Out of the Past (Agents of S.H.I.E.L.D.)

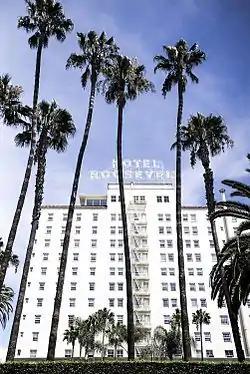
The Hollywood Roosevelt Hotel featured prominently in the episode

The episode was filmed in color, and all the visual effects were created in color as they normally would be. The episode was then color graded to be in black and white. The video monitors on set were also in black and white to aid in shooting the episode. "Agents of S.H.I.E.L.D." films with zoom lens, but for this episode, director Garry A. Brown chose 29 mm, 50 mm, 75 mm, and 100 mm prime lens "to help with the 1950s authenticity". Brown said "the favorite" lens was the 29 mm "because you could get in nice and close to the actors and you also stay wide enough to see the environment that you're shooting in". To be further authentic, Brown utilized many tight shots on the actors and the mechanism on the camera that could quickly change the shot to a Dutch angle. Cinematographer Kyle Jewell used a light filter over the camera lens to give lights in the episode a "bloom quality", which was compared to the 1959 television series "The Twilight Zone". The sequences with Coulson and Sousa on the train were filmed on an actual train, rather than using green screen. Filming on the train reminded Gjokaj of filming on "Agent Carter" because of the period wardrobe and setting and the many extras used. The Hollywood Roosevelt Hotel was one of the locations in Los Angeles the episode was able to shoot at, since the episode was set in the city.